Brynów-Osiedle Zgrzebnioka

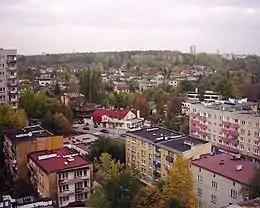
Part of Brynów A Estate (2003)

Brynów-Osiedle Zgrzebnioka is one of the 22 districts of Katowice, numbered 5, and serves as an auxiliary unit of the municipality. It is located in the central part of Katowice and, together with Ligota-Panewniki and , is part of the western district cluster. The district covers an area of 4.08 km², which constitutes 2.48% of the city's total area. It is located approximately 5.5 km from the center of Katowice.